Honda RA107

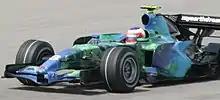
Rubens Barrichello driving the RA107 at the 2007 Malaysian Grand Prix, with its characteristic "Earth" livery.

The RA107's lack of pace was evident at the season-opening Australian Grand Prix in Melbourne, with Jenson Button and Rubens Barrichello qualifying 14th and 17th respectively (behind the 'customer' Super Aguri team, whose car, the Super Aguri SA07, was effectively an update of the previous year's Honda, the RA106). Barrichello finished the race in 11th place, with Button in 15th after receiving a drive-through penalty for speeding in the pit lane.